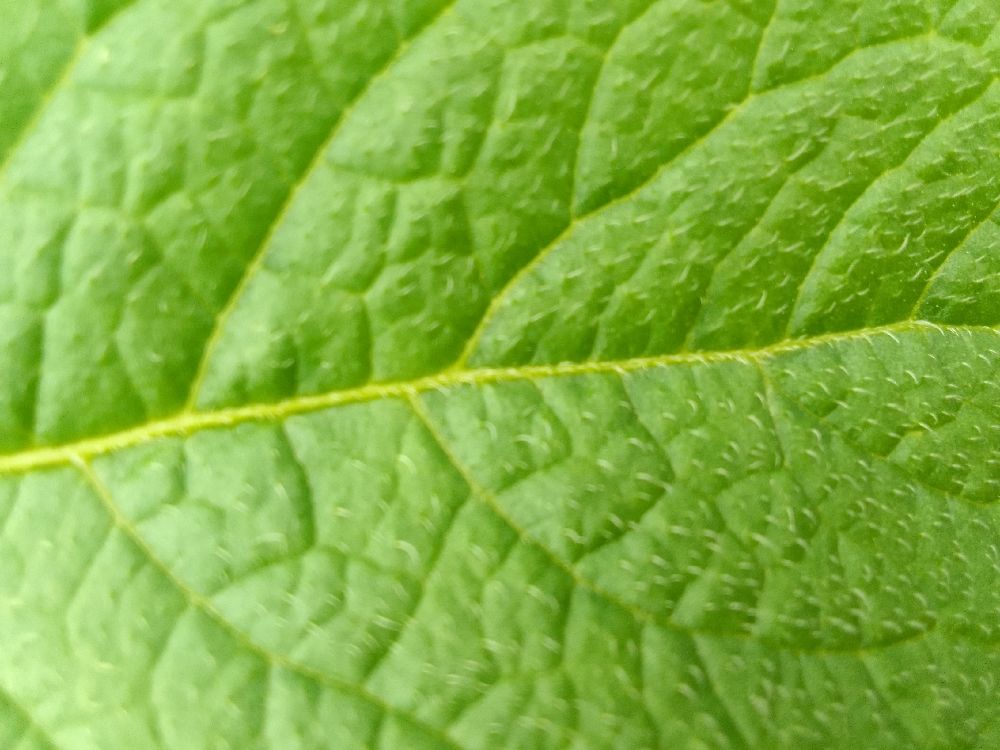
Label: Healthy